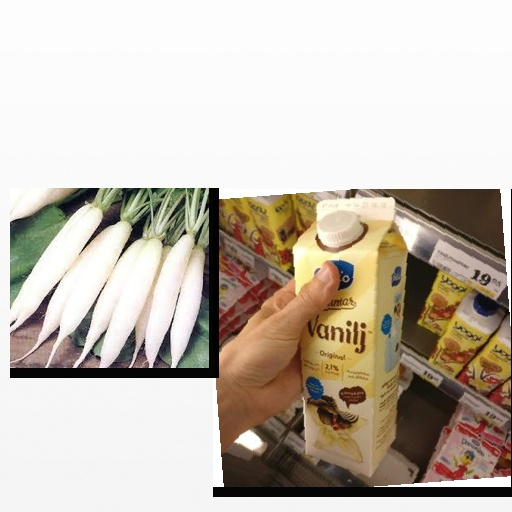
Food items: radish, vanilla_yogurt